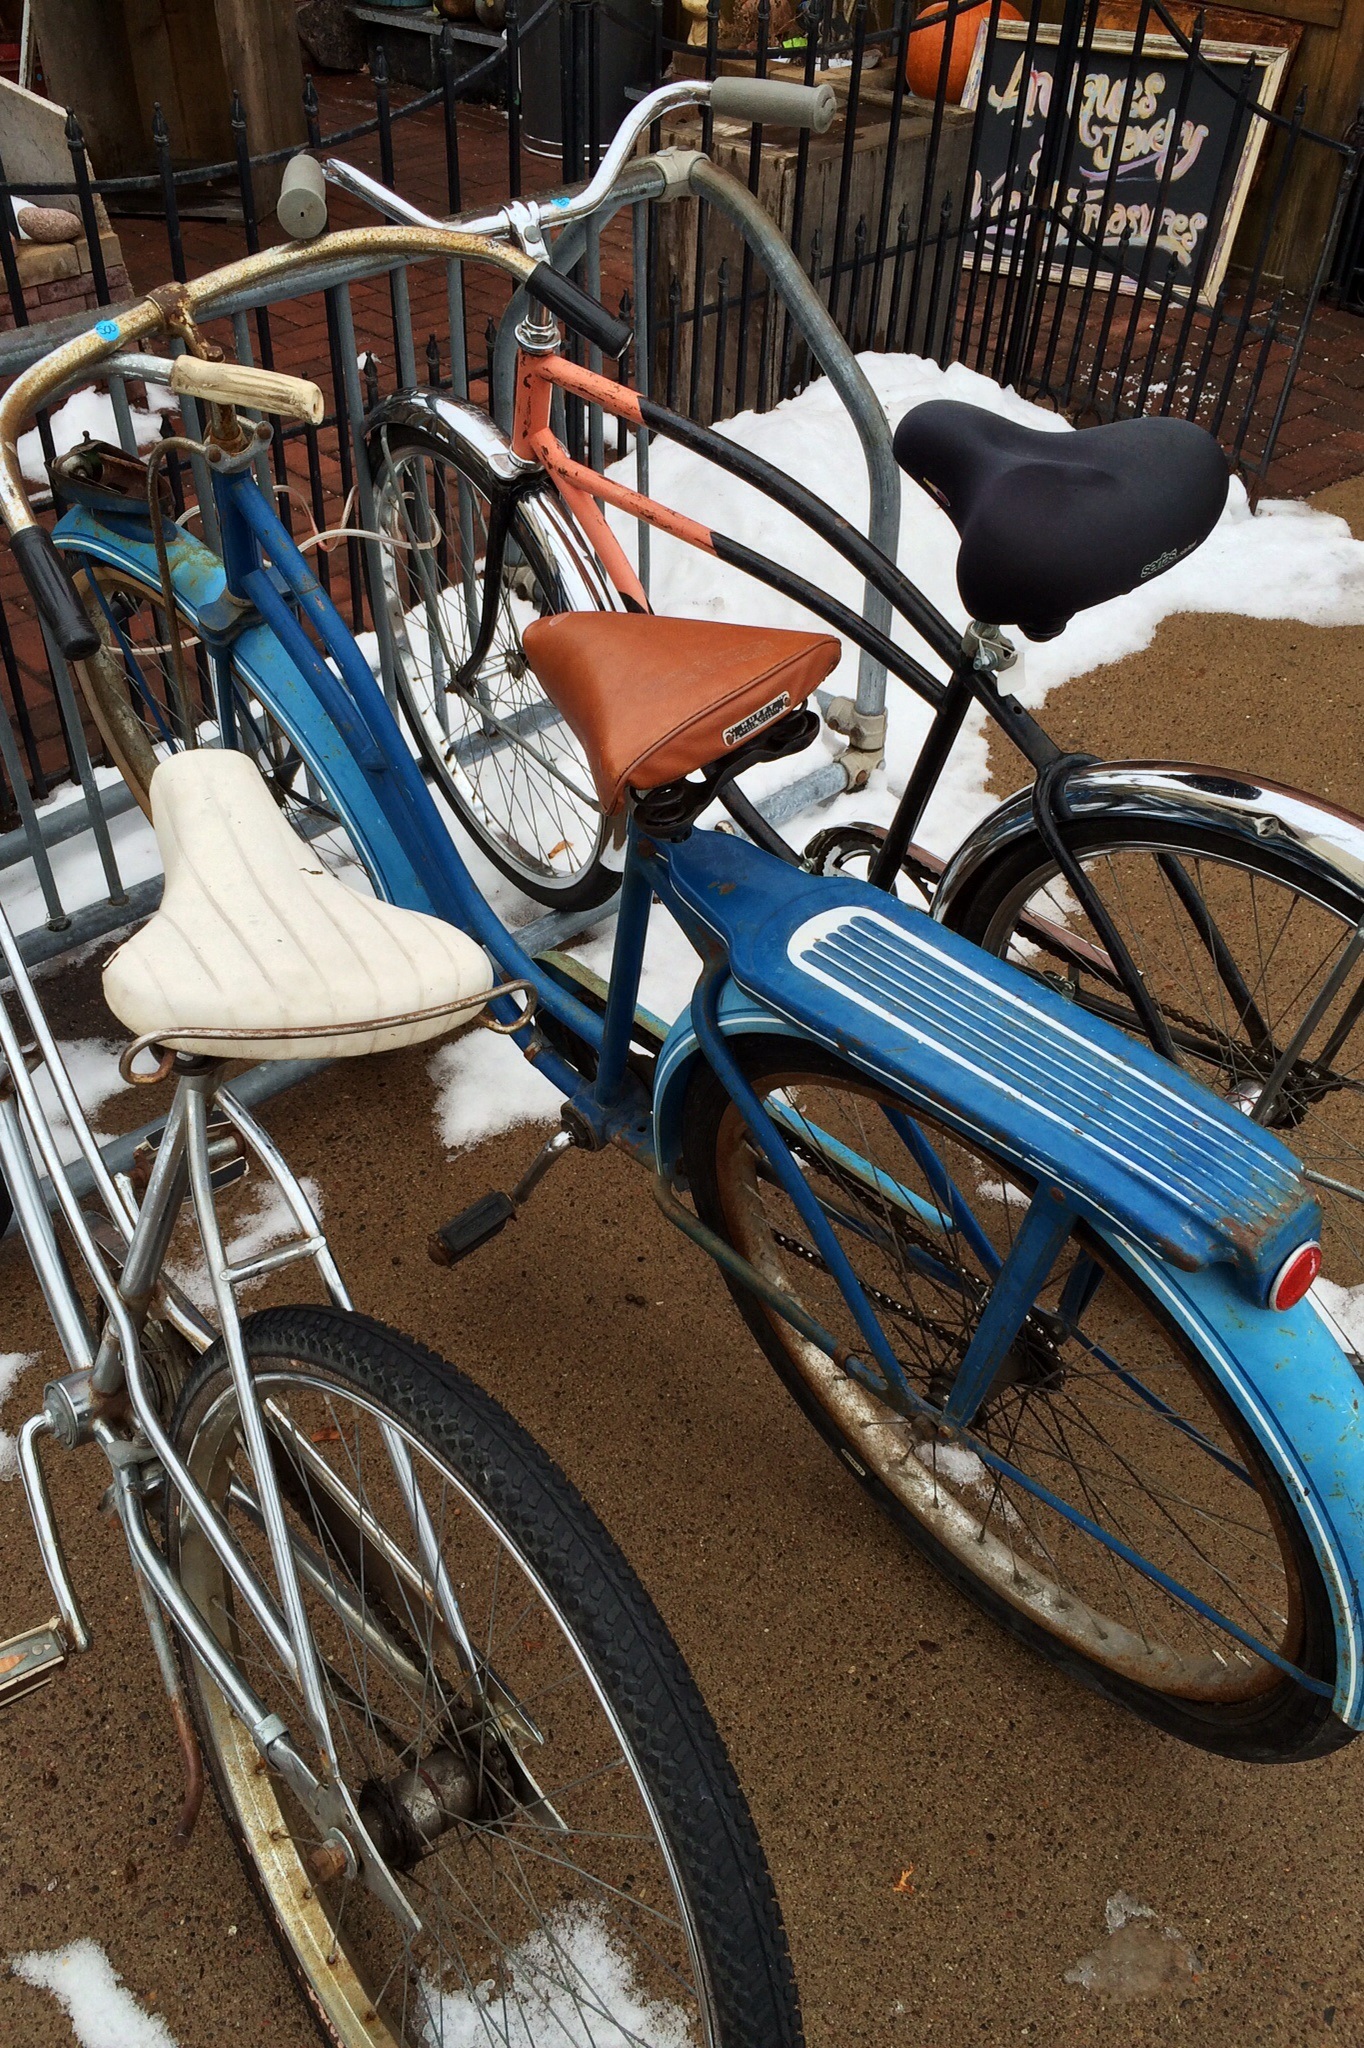
winter, wheel, bicycle, vehicle, leisure, cycle, sports equipment, mountain bike, bikes, land vehicle, cyclo cross bicycle, bmx bike, road bicycle